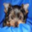
Label: dog